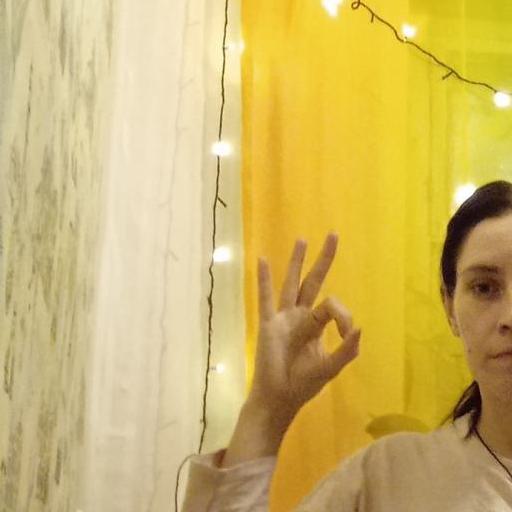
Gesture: ok